Old-growth forest

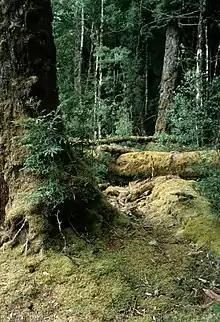
Cool temperate rainforest in Tasmania, Australia

, the world has of primary forest remaining. Combined, three countries (Brazil, Canada, and Russia) host more than half (61 percent) of the world's primary forest. The area of primary forest has decreased by since 1990, but the rate of loss more than halved in 2010–2020 compared with the previous decade.